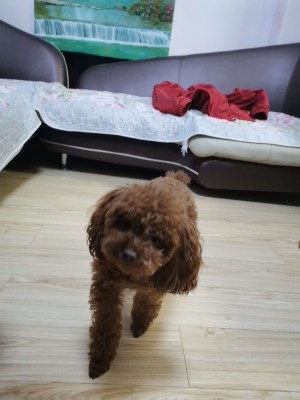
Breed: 7449-n000128-teddy